Sean O'Loughlin

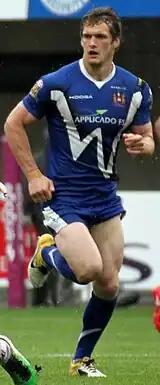
O'Loughlin playing for Wigan in 2011

The 2010 season saw O'Loughlin noted for his hard work rate, topping most if not all stats. He has been the player of the month twice in 2010 and been in the Super League dream team a record 7 times in total (up to 2018). He was selected to play for England against France in the one-off test.